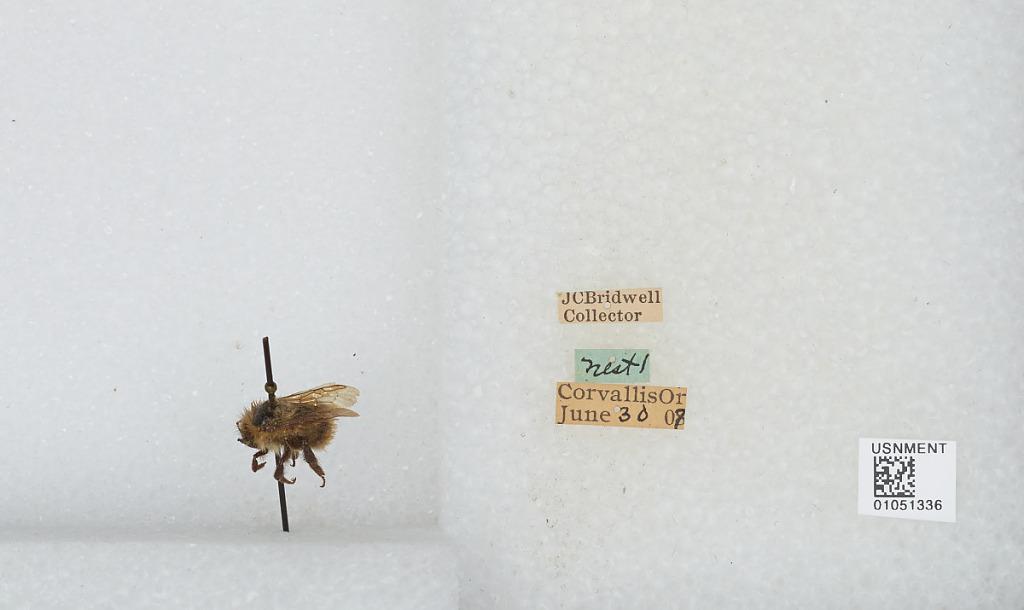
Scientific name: Bombus sp.
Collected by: J. Bridwell
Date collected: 1907-6-30
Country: United States
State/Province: Oregon
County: Benton
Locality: Corvallis
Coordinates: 44.57, -123.28